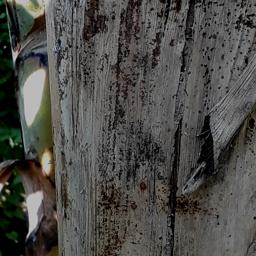
Label: PSEUDOSTEM WEEVIL